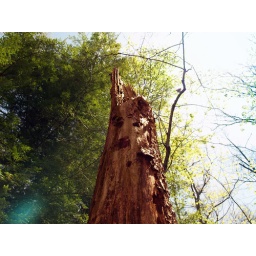
a dead tree standing proudly in the sun